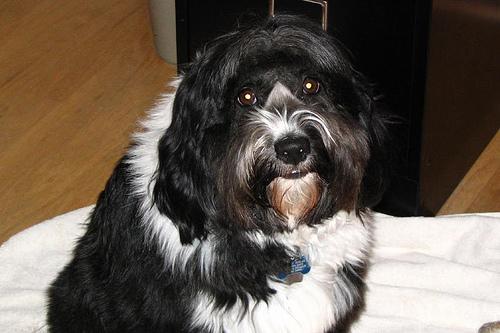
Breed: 203-n000021-Tibetan_terrier